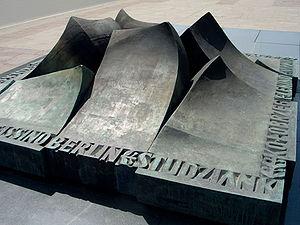
La tombe du soldat inconnu de Cracovie se trouve place Matejki, aux abords de la vieille ville, au pied du monument commémoratif de la Bataille de Grunwald.